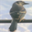
Label: bird